Big Brain Academy: Wii Degree

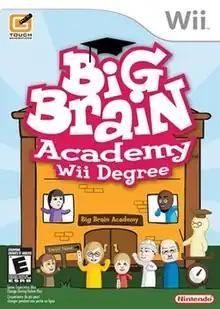
North American box art

Big Brain Academy: Wii Degree, known in PAL regions as Big Brain Academy for Wii, is a video game released for the Wii. A sequel to the game "Big Brain Academy" for the Nintendo DS, it too measures a player's brain's weight, but with new games and puzzles to solve. The game makes use of Miis and uses WiiConnect24 features, allowing competition amongst users' friends, whose codes are automatically imported from the Wii's internal address book.